General Railway Signal

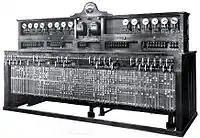
GRS Model 2 interlocking machine (1915)

In 1960, GRS opened the "General Railway Signal Company de Argentina" (GRSA) division in Buenos Aires, which provided manufacture, installation and technical support of GRS railroad signalling systems in Argentina. Some local railroad lines that were provided with GRSA products were Belgrano Norte, Belgrano Sur, Urquiza and Sarmiento. Most of the signals remain active. Among their products are railroad crossing signalling parts, branded with the GRSA logo, instead of the usual GRS. This facility was closed in the early 1980s.